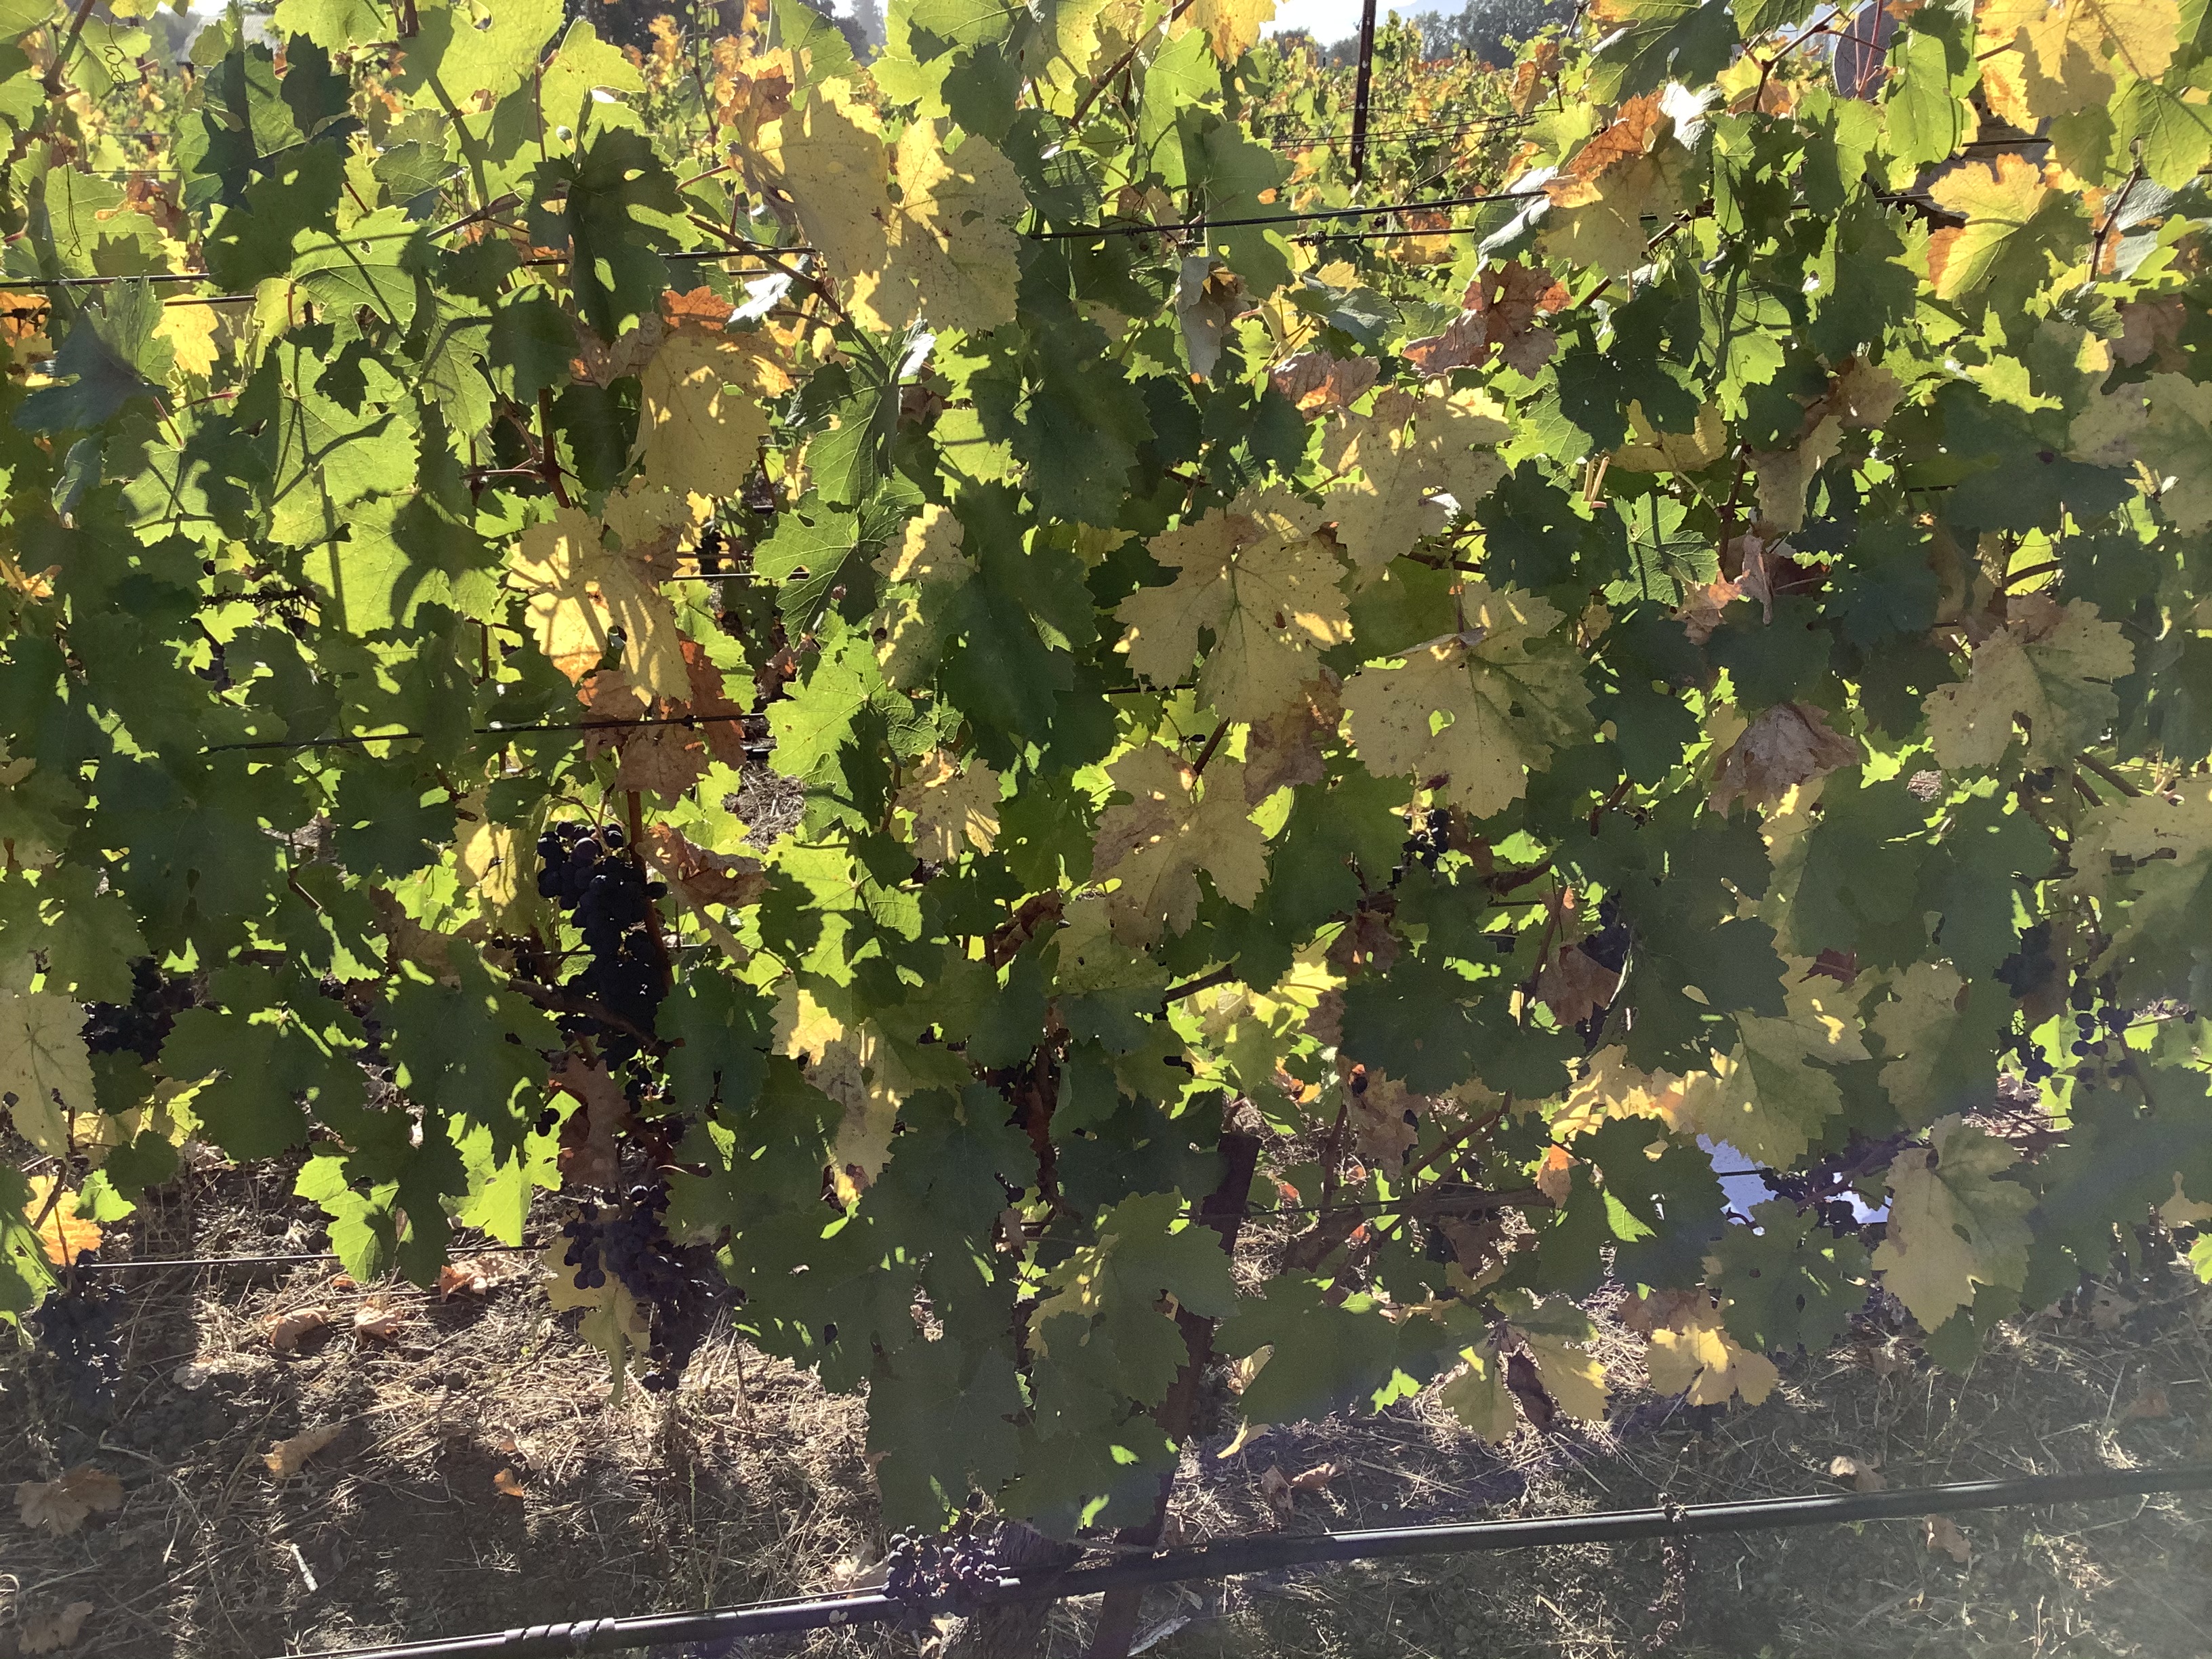
Label: No Virus